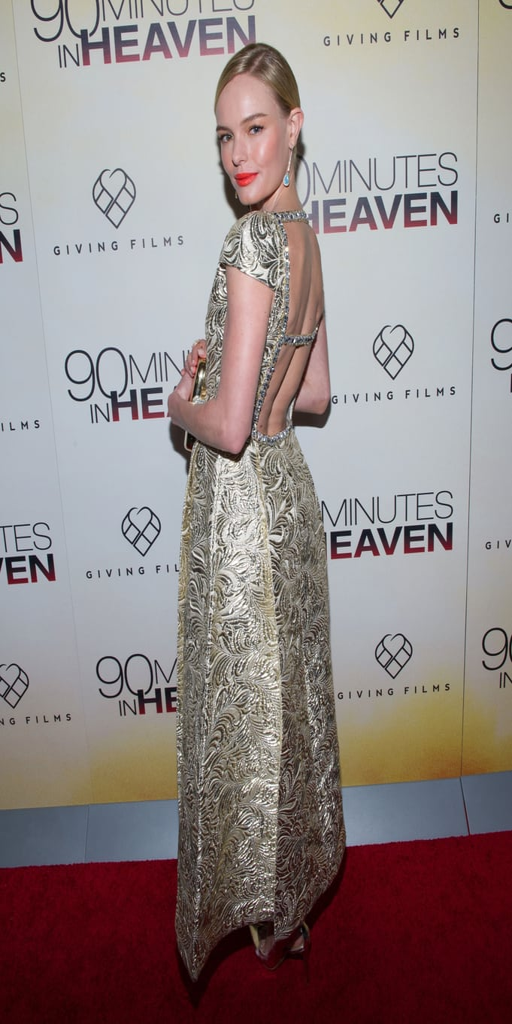
person spun around on the carpet , giving us a glimpse at the back of her dress , which boasted an open back and shimmering embellishments .